Answer in natural language. How many Chairs are visible in the scene? Choose between the following options: 3, 2, 4, 6 or 0
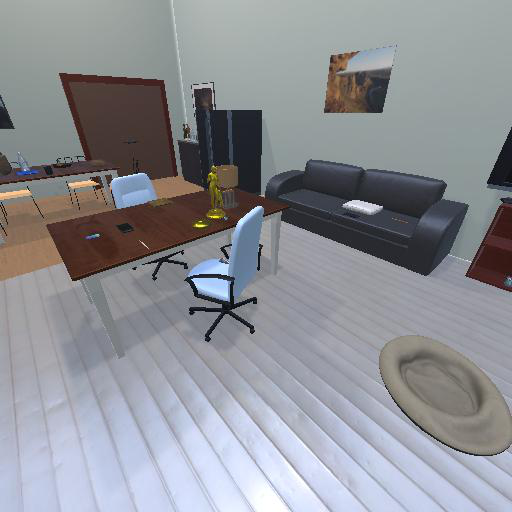
<answer>6</answer>